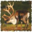
Label: deer